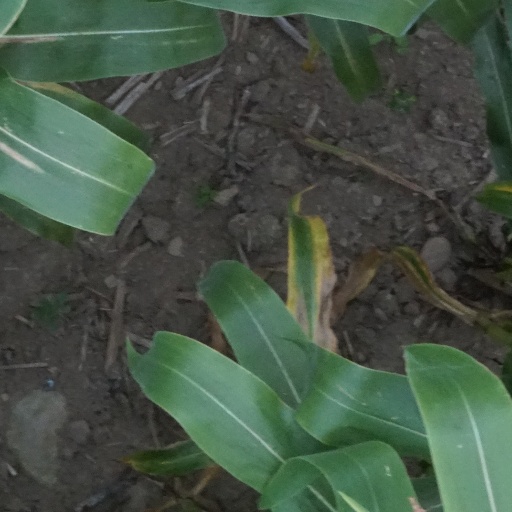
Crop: maize; corn